Usotsuki Paradox

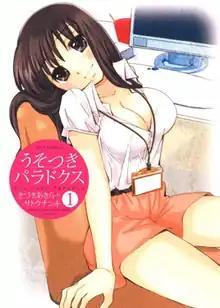
First "tankōbon" volume cover

, also known by the short title , is a Japanese manga series written by Nanki Satō and illustrated by Akira Kiduki. It was serialized in Hakusensha's "seinen" manga magazine "Young Animal" from April 2009 to April 2012, with its chapters collected in ten "tankōbon" volumes (including an extra volume). It was adapted into a live action film, which premiered in September 2013.